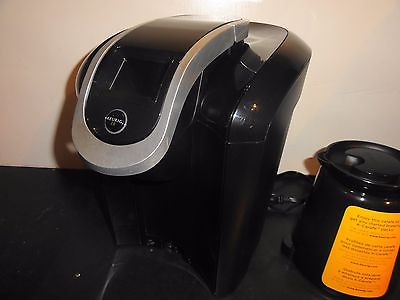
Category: coffee maker